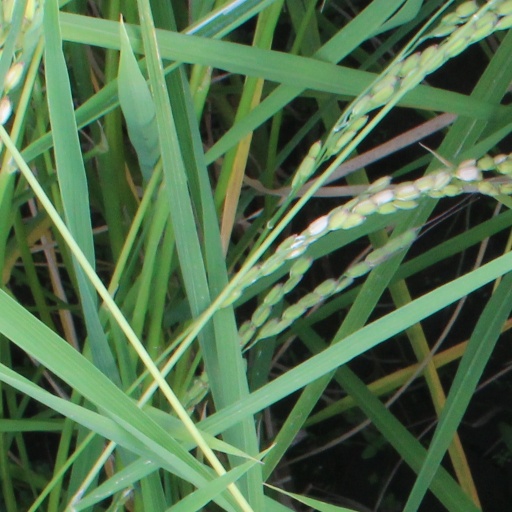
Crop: rice